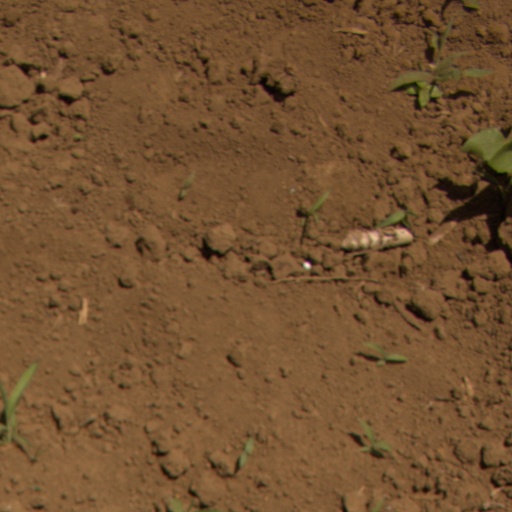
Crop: Jerusalem artichoke